Coronation of Charles III and Camilla

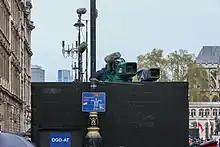
Television cameras set up along the procession route.

Lieutenant governors and territorial commissioners organised events that included exhibitions, military parades, and tree plantings. The lieutenant governors of British Columbia, Prince Edward Island, New Brunswick, Newfoundland and Labrador, Nova Scotia, and Saskatchewan hosted events at their respective Government Houses on the 5 or 6 May. Additional events were planned at the government houses of British Columbia, Nova Scotia and Saskatchewan later in the year, including garden parties, the unveiling of a coronation pathway at Government House, British Columbia, and a debut musical performance composed for the coronation by Jeffery Straker at Government House, Saskatchewan. The Lieutenant Governor of Ontario hosted a panel on the coronation with the Empire Club of Canada on 2 May and opened the Lieutenant Governor's Suite at the Ontario Legislative Building to the public as a part of Doors Open Toronto on 27 and 28 May. An event was planned by the Lieutenant Governor of Alberta at the University of Alberta Botanic Garden, although was later cancelled due to the 2023 Alberta wildfires.